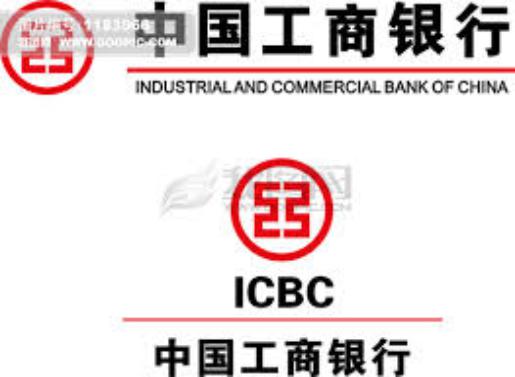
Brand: icbc-3
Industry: Others